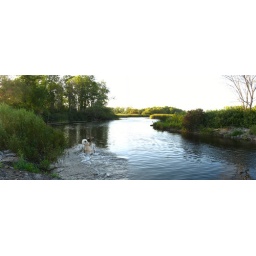
My dogs love to jump into the river whenever. Seen here, Aia &amp;amp; Hiro a frolicking about in the water